Zashiki-warashi

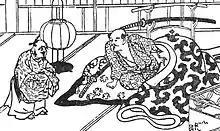
The money spirit from the "Hinpuku-ron" story in the "Ugetsu Monogatari" by Ueda Akinari

Kizen Sasaki noted that perhaps they are the spirits of children who were crushed to death and buried at the home. In the Tōhoku region, infanticide was called "usugoro" (or "mortar kill"), and it is said that children who were killed this way to reduce the number of mouths to feed would be killed by being crushed by a stone mortar. Afterwards, burying them in the dirt floor room ("doma") or in the kitchen was a custom. It is said that on rainy days, the spirits of these children would walk around the homes outer edges, shaking and frightening the guests, which is similar to the actions of a "zashiki-warashi". The aforementioned "notabariko" and "usu-tsuki warashi" are seen to be lower ranking among the "zashiki-warashi", and the former would peek out from the inner dirt floor ("doma") room and crawl around while the latter would use a mortar to make a sound. Due to such acts, it is sometimes suggested that these kinds of "zashiki-warashi" have a relation to the fact that the location where the infanticide happened is in the dirt floor ("doma") room or underneath a mortar.